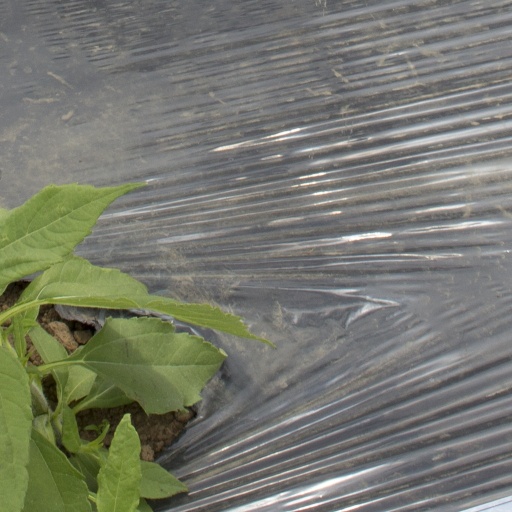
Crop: Jerusalem artichoke